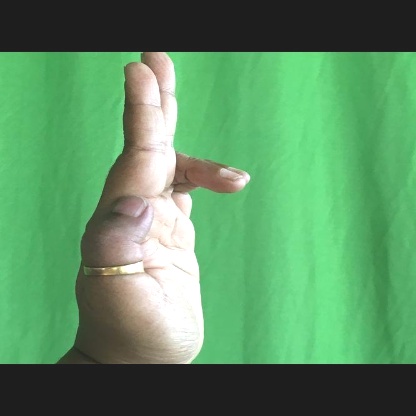
Mudra: Ardhapathaka